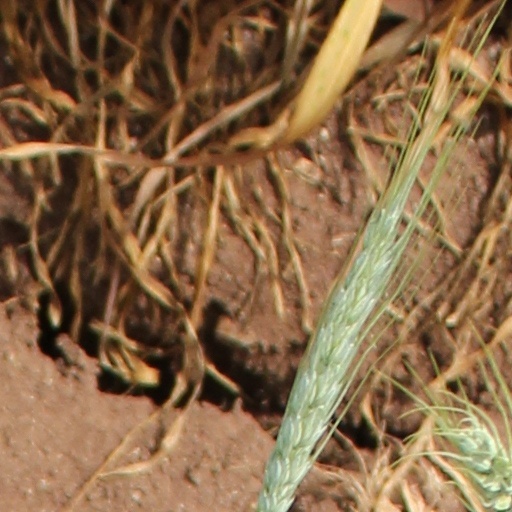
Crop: wheat